Lawyers Hill Historic District

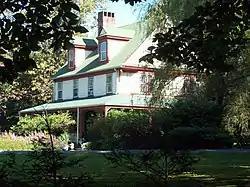
Queen Anne Style House in Lawyers Hill Historic District, Elkridge, MD, September 2009

The Lawyers Hill Historic District is a national historic district located at Elkridge, Howard County, Maryland. The district encompasses a broad array of architectural styles ranging from 1738 Georgian Colonial to 1941 Georgian Revival. The collection of Victorian domestic architecture built during the 1840s to 1880s is unparalleled in the county, with no two houses the same. Some of the later cottages were designed by Philadelphia architect Brognard Okie. There are variations of the American Gothic Revival form, Italianate, Queen Anne, and Shingle-style structures. There is also a range of Colonial Revival houses, from craftsman era rustic cottages to more formal Georgian, and mass-produced Dutch Colonial models from the early 20th century.